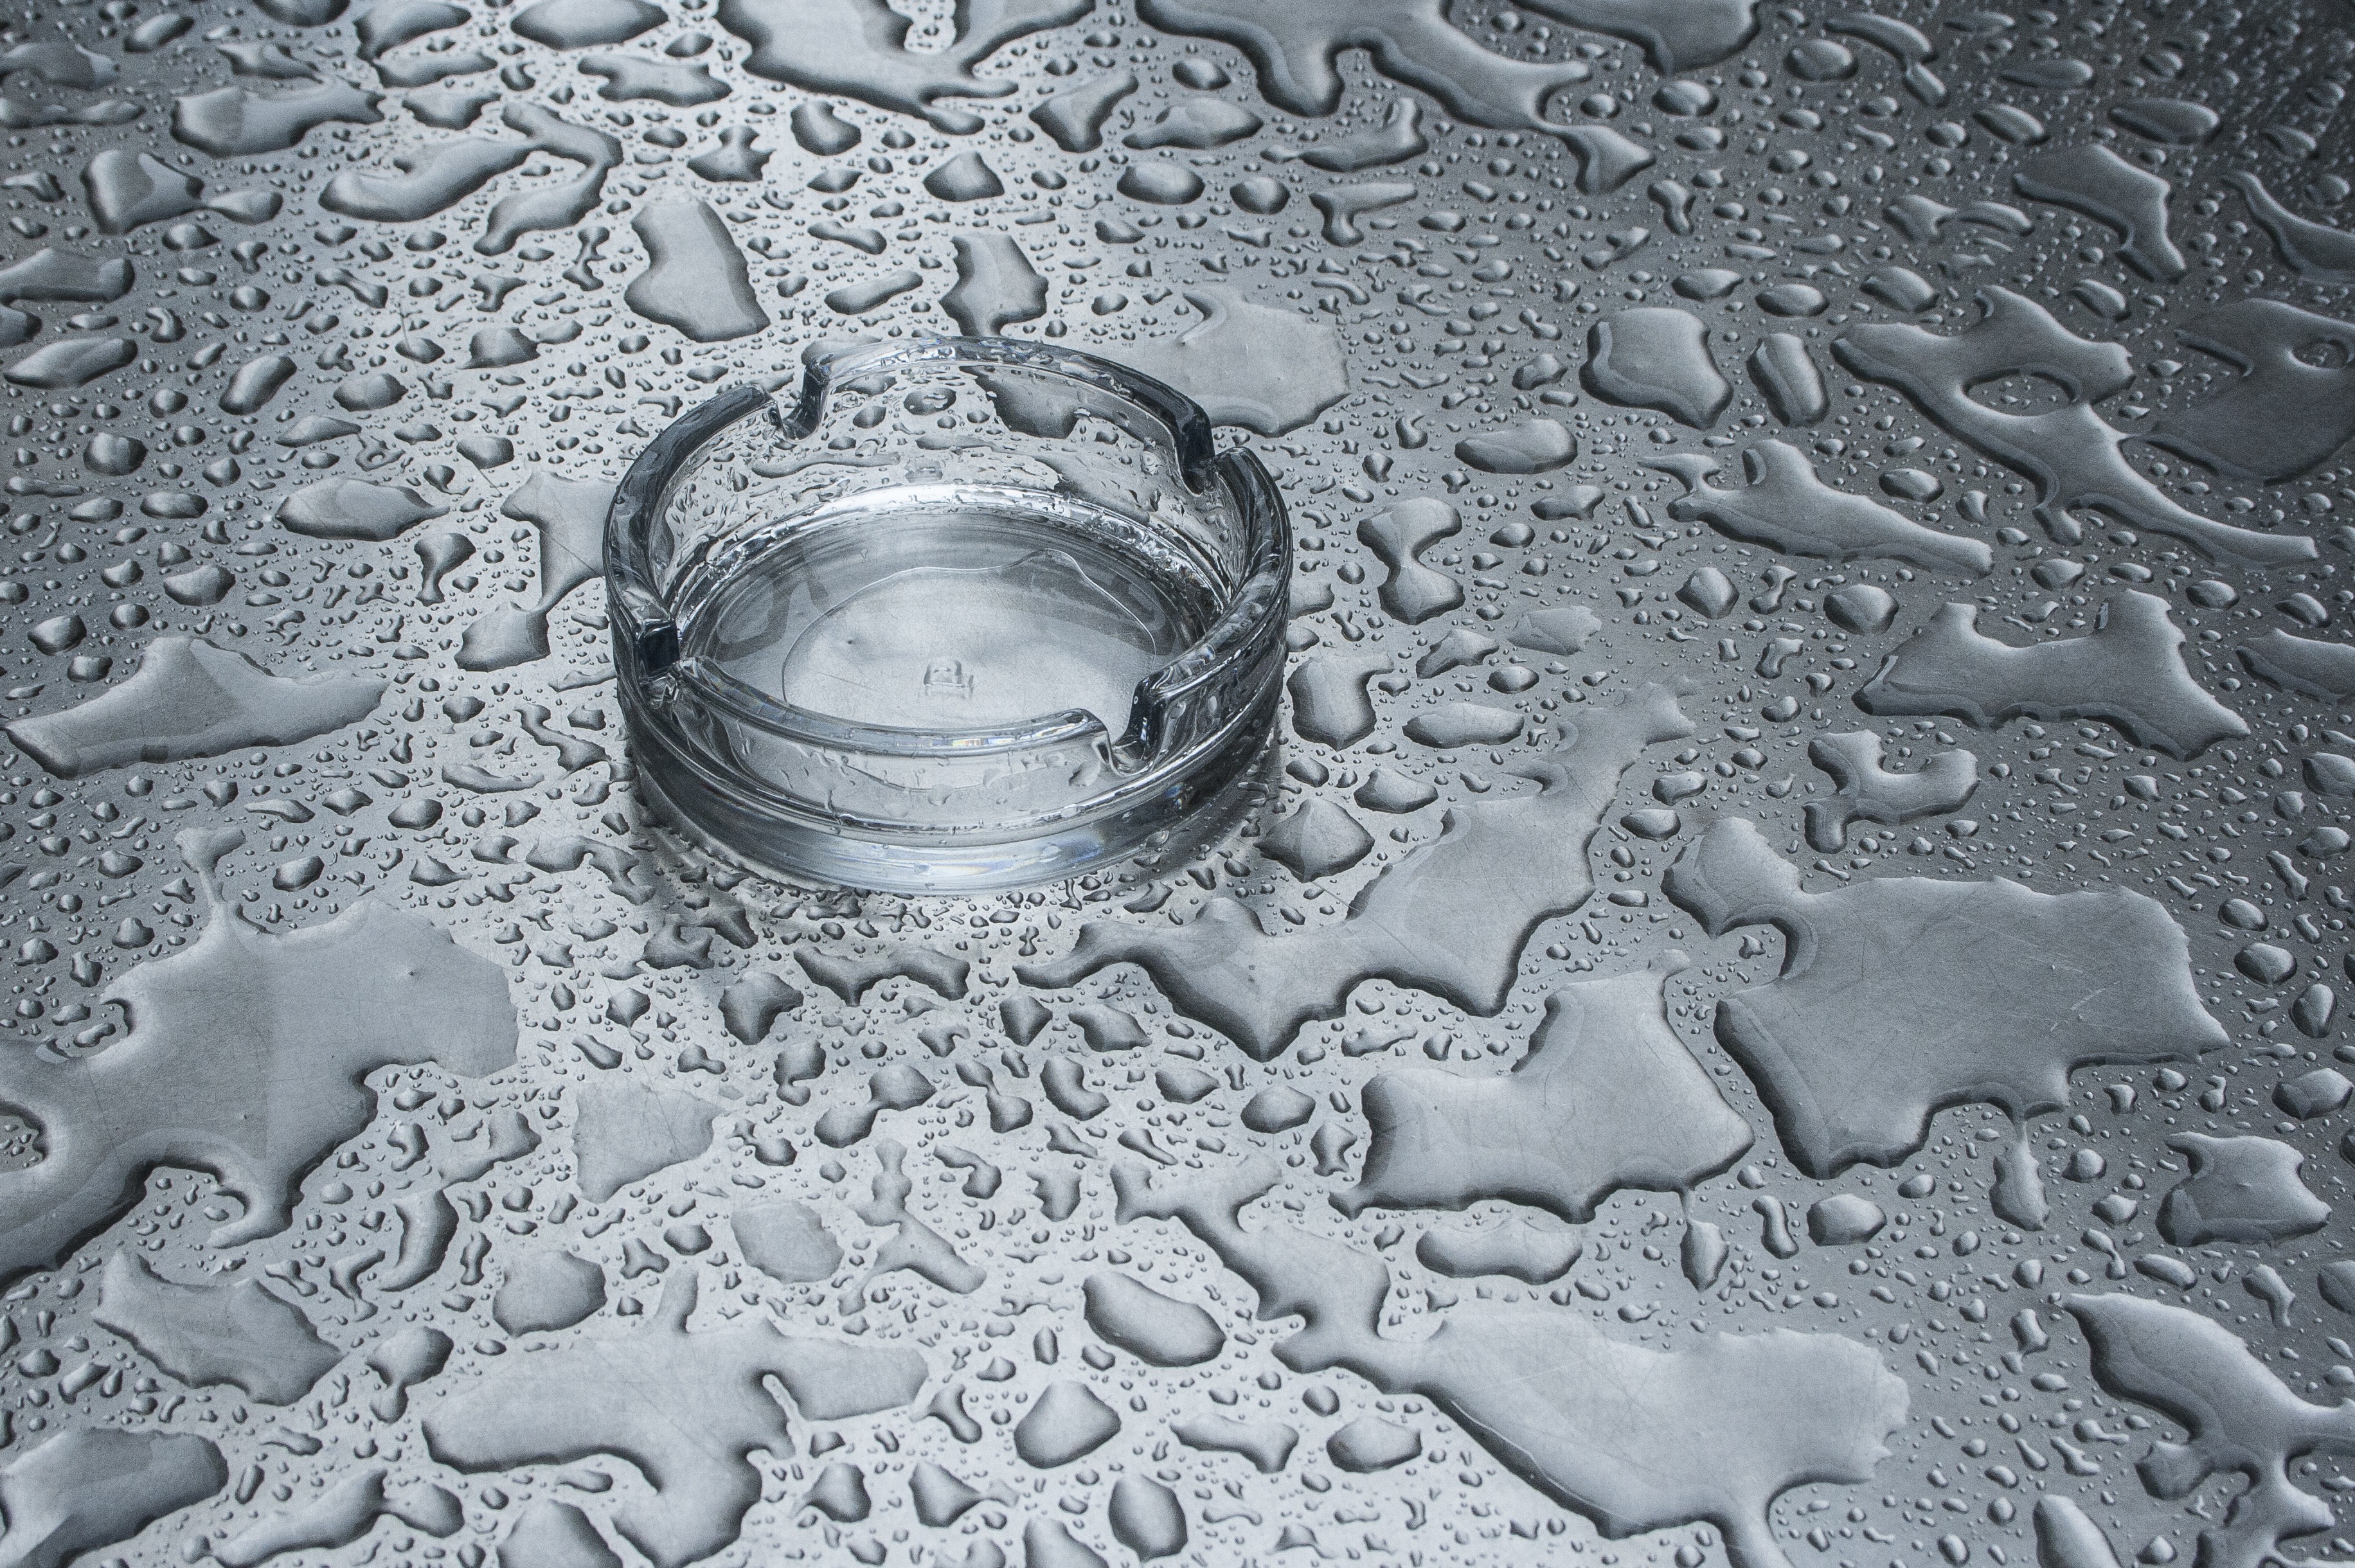
table, water, black and white, rain, raindrop, metal, monochrome, material, circle, drawing, cigarettes, symmetry, carving, relief, drop of water, stone carving, ashtray, road surface, monochrome photography